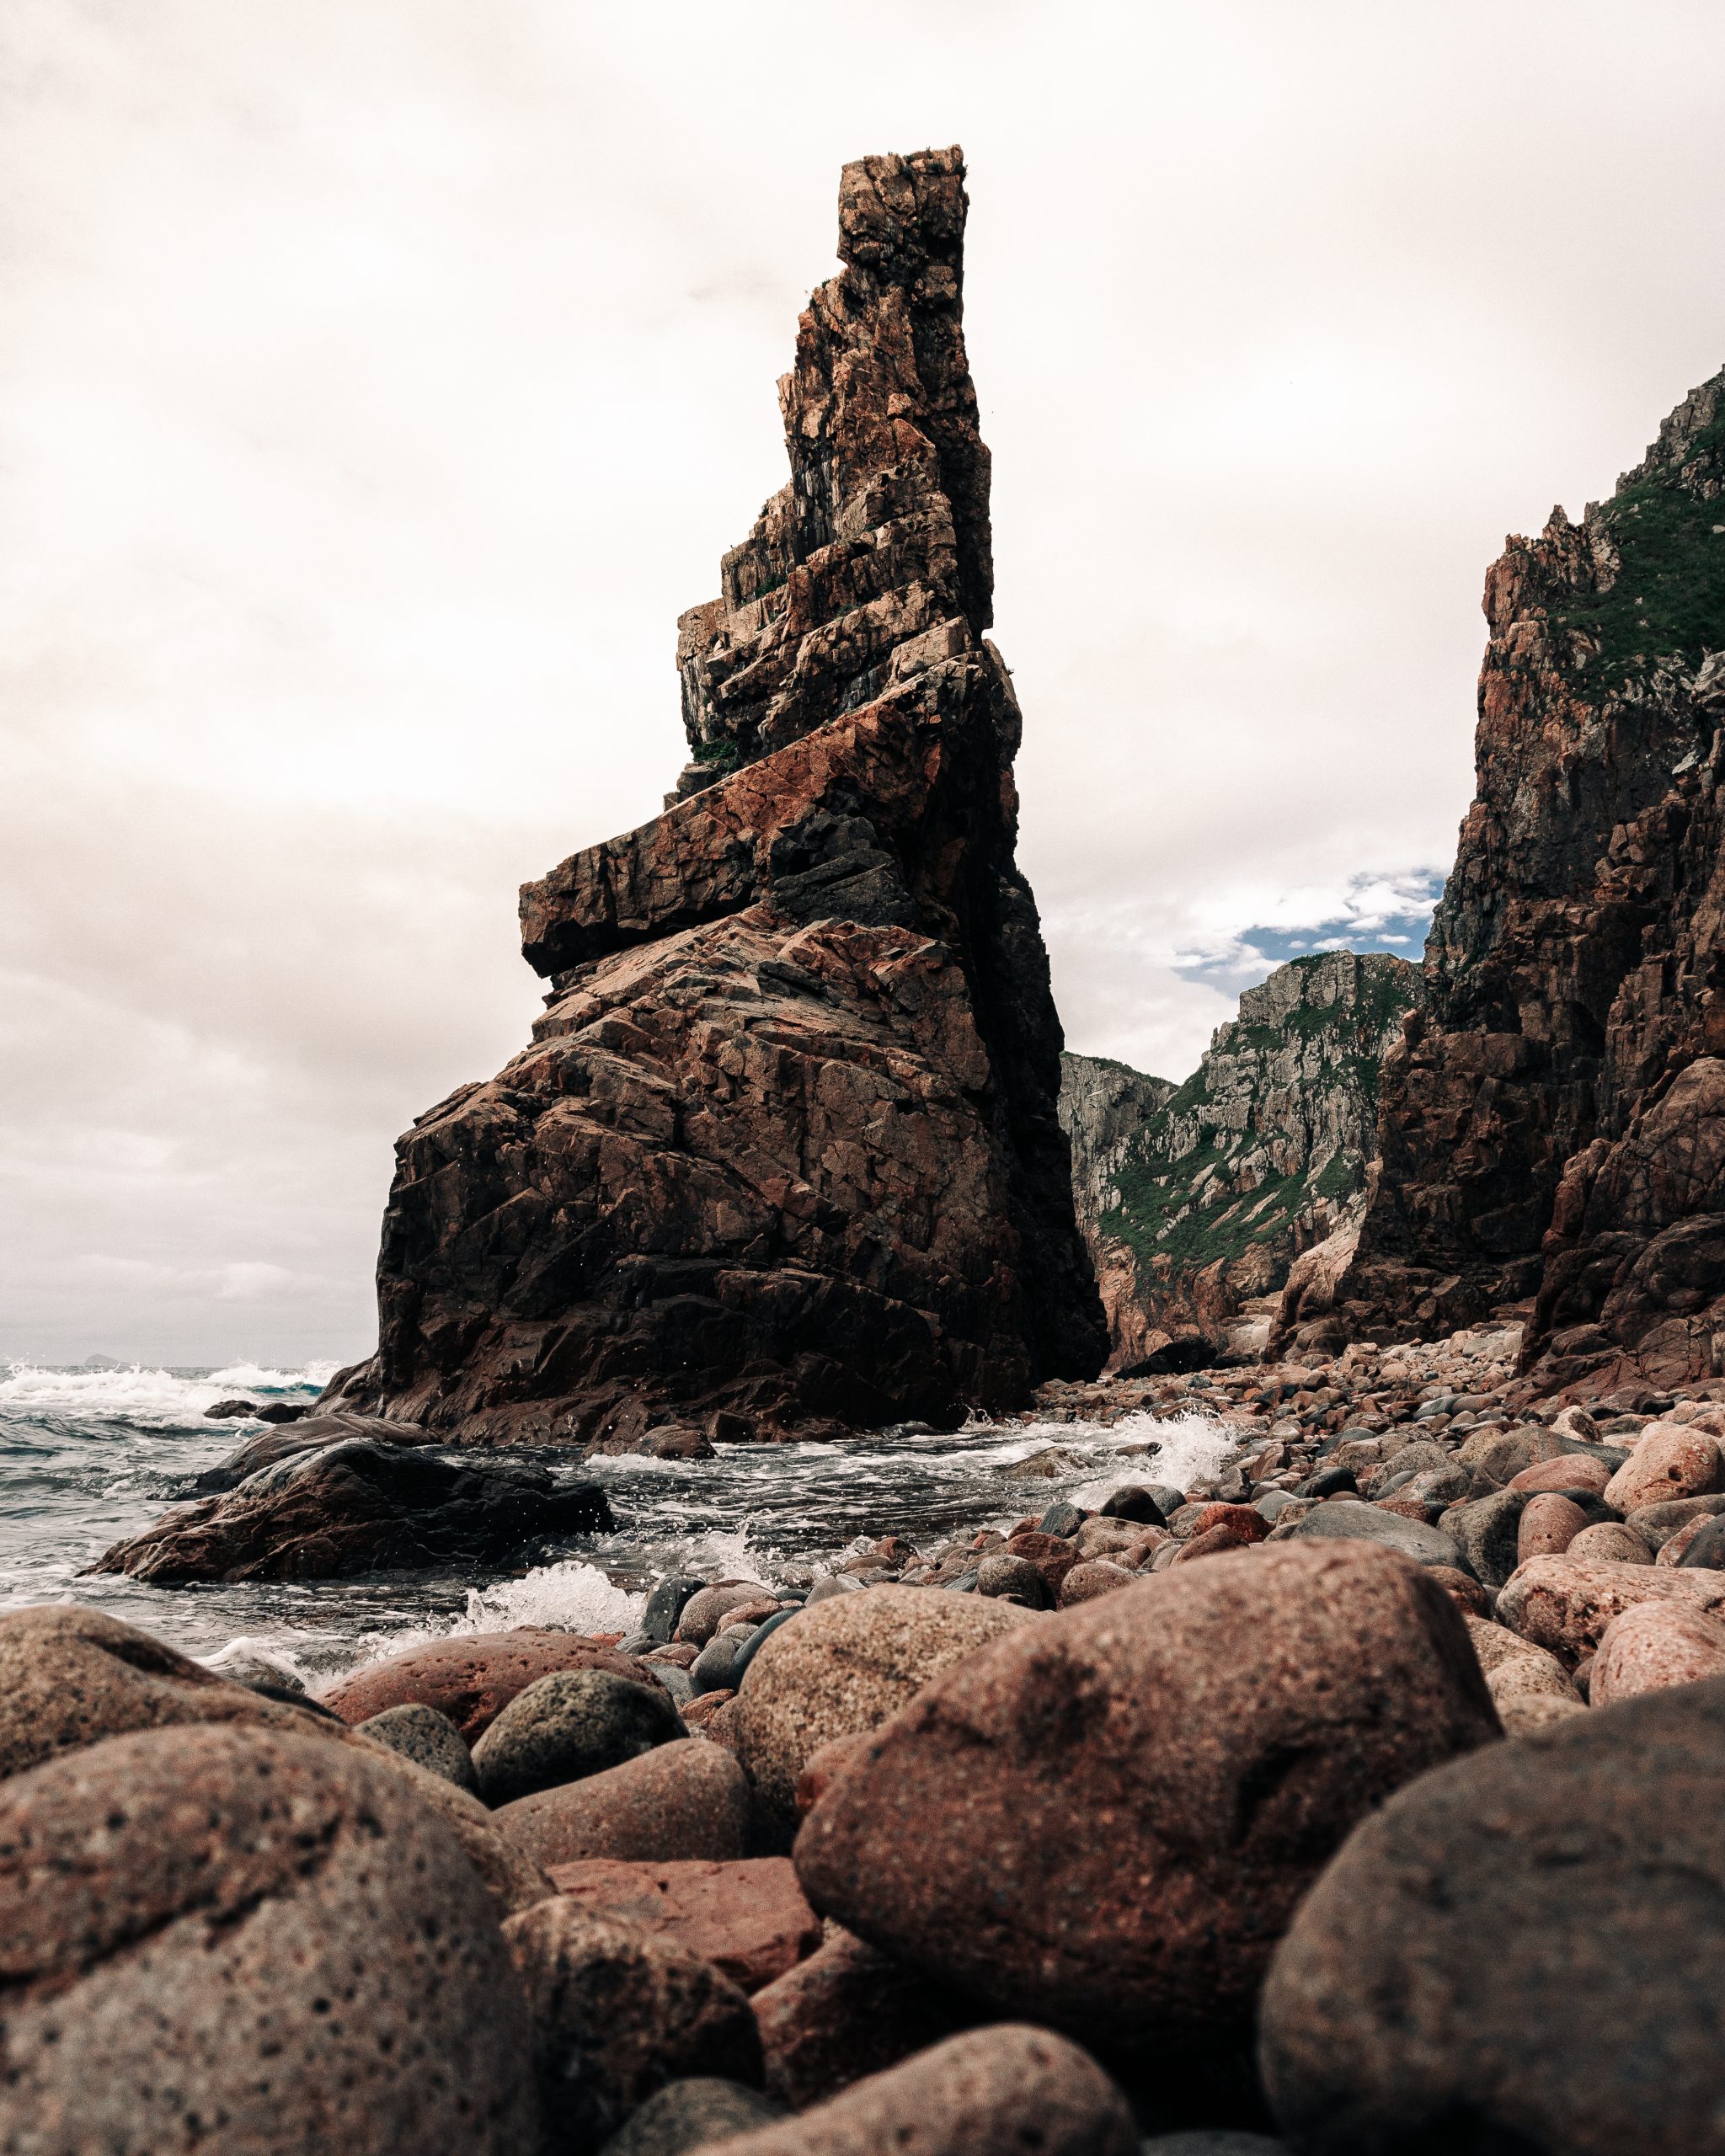
cloud, sky, natural landscape, bedrock, water, wood, landscape, formation, horizon, outcrop, calm, mountain, klippe, coast, rock, plateau, erosion, ocean, hill, cliff, badlands, igneous rock, escarpment, butte, batholith, monochrome photography, sea, wind wave, fault, soil, monochrome, evening, historic site, headland